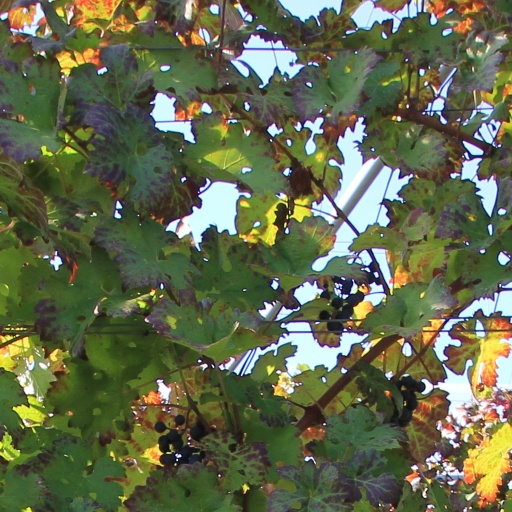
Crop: grape